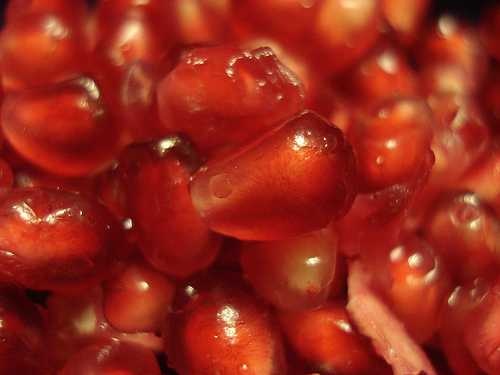
Label: Pomegranate